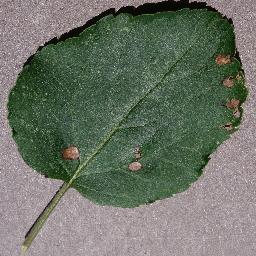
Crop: apple
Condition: black_rot